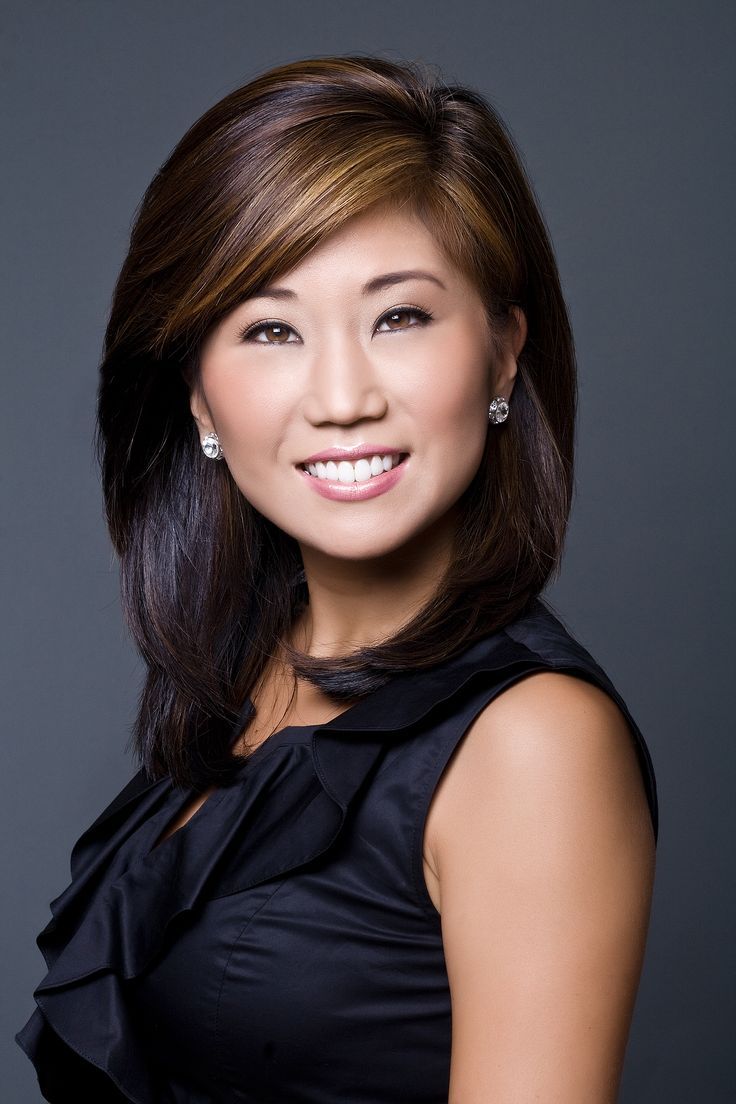
Gender: women